National Women's Rights Convention

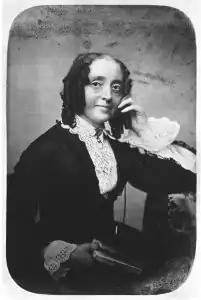
Ernestine Louise Rose spoke at many conventions, and was chosen president in 1854.

The meeting was called to order by Sarah H. Earle, a leader in Worcester's antislavery organizations. Paulina Wright Davis was chosen to preside and in her opening address called for "the emancipation of a class, the redemption of half the world, and a conforming re-organization of all social, political, and industrial interests and institutions".